4th federal electoral district of Baja California

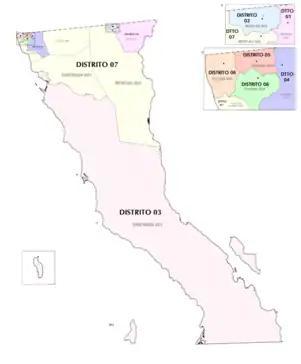
Baja California under the 2017–2022 districting scheme

The 4th federal electoral district of Baja California is one of the 300 electoral districts into which Mexico is divided for elections to the federal Chamber of Deputies and one of nine such districts in the state of Baja California.